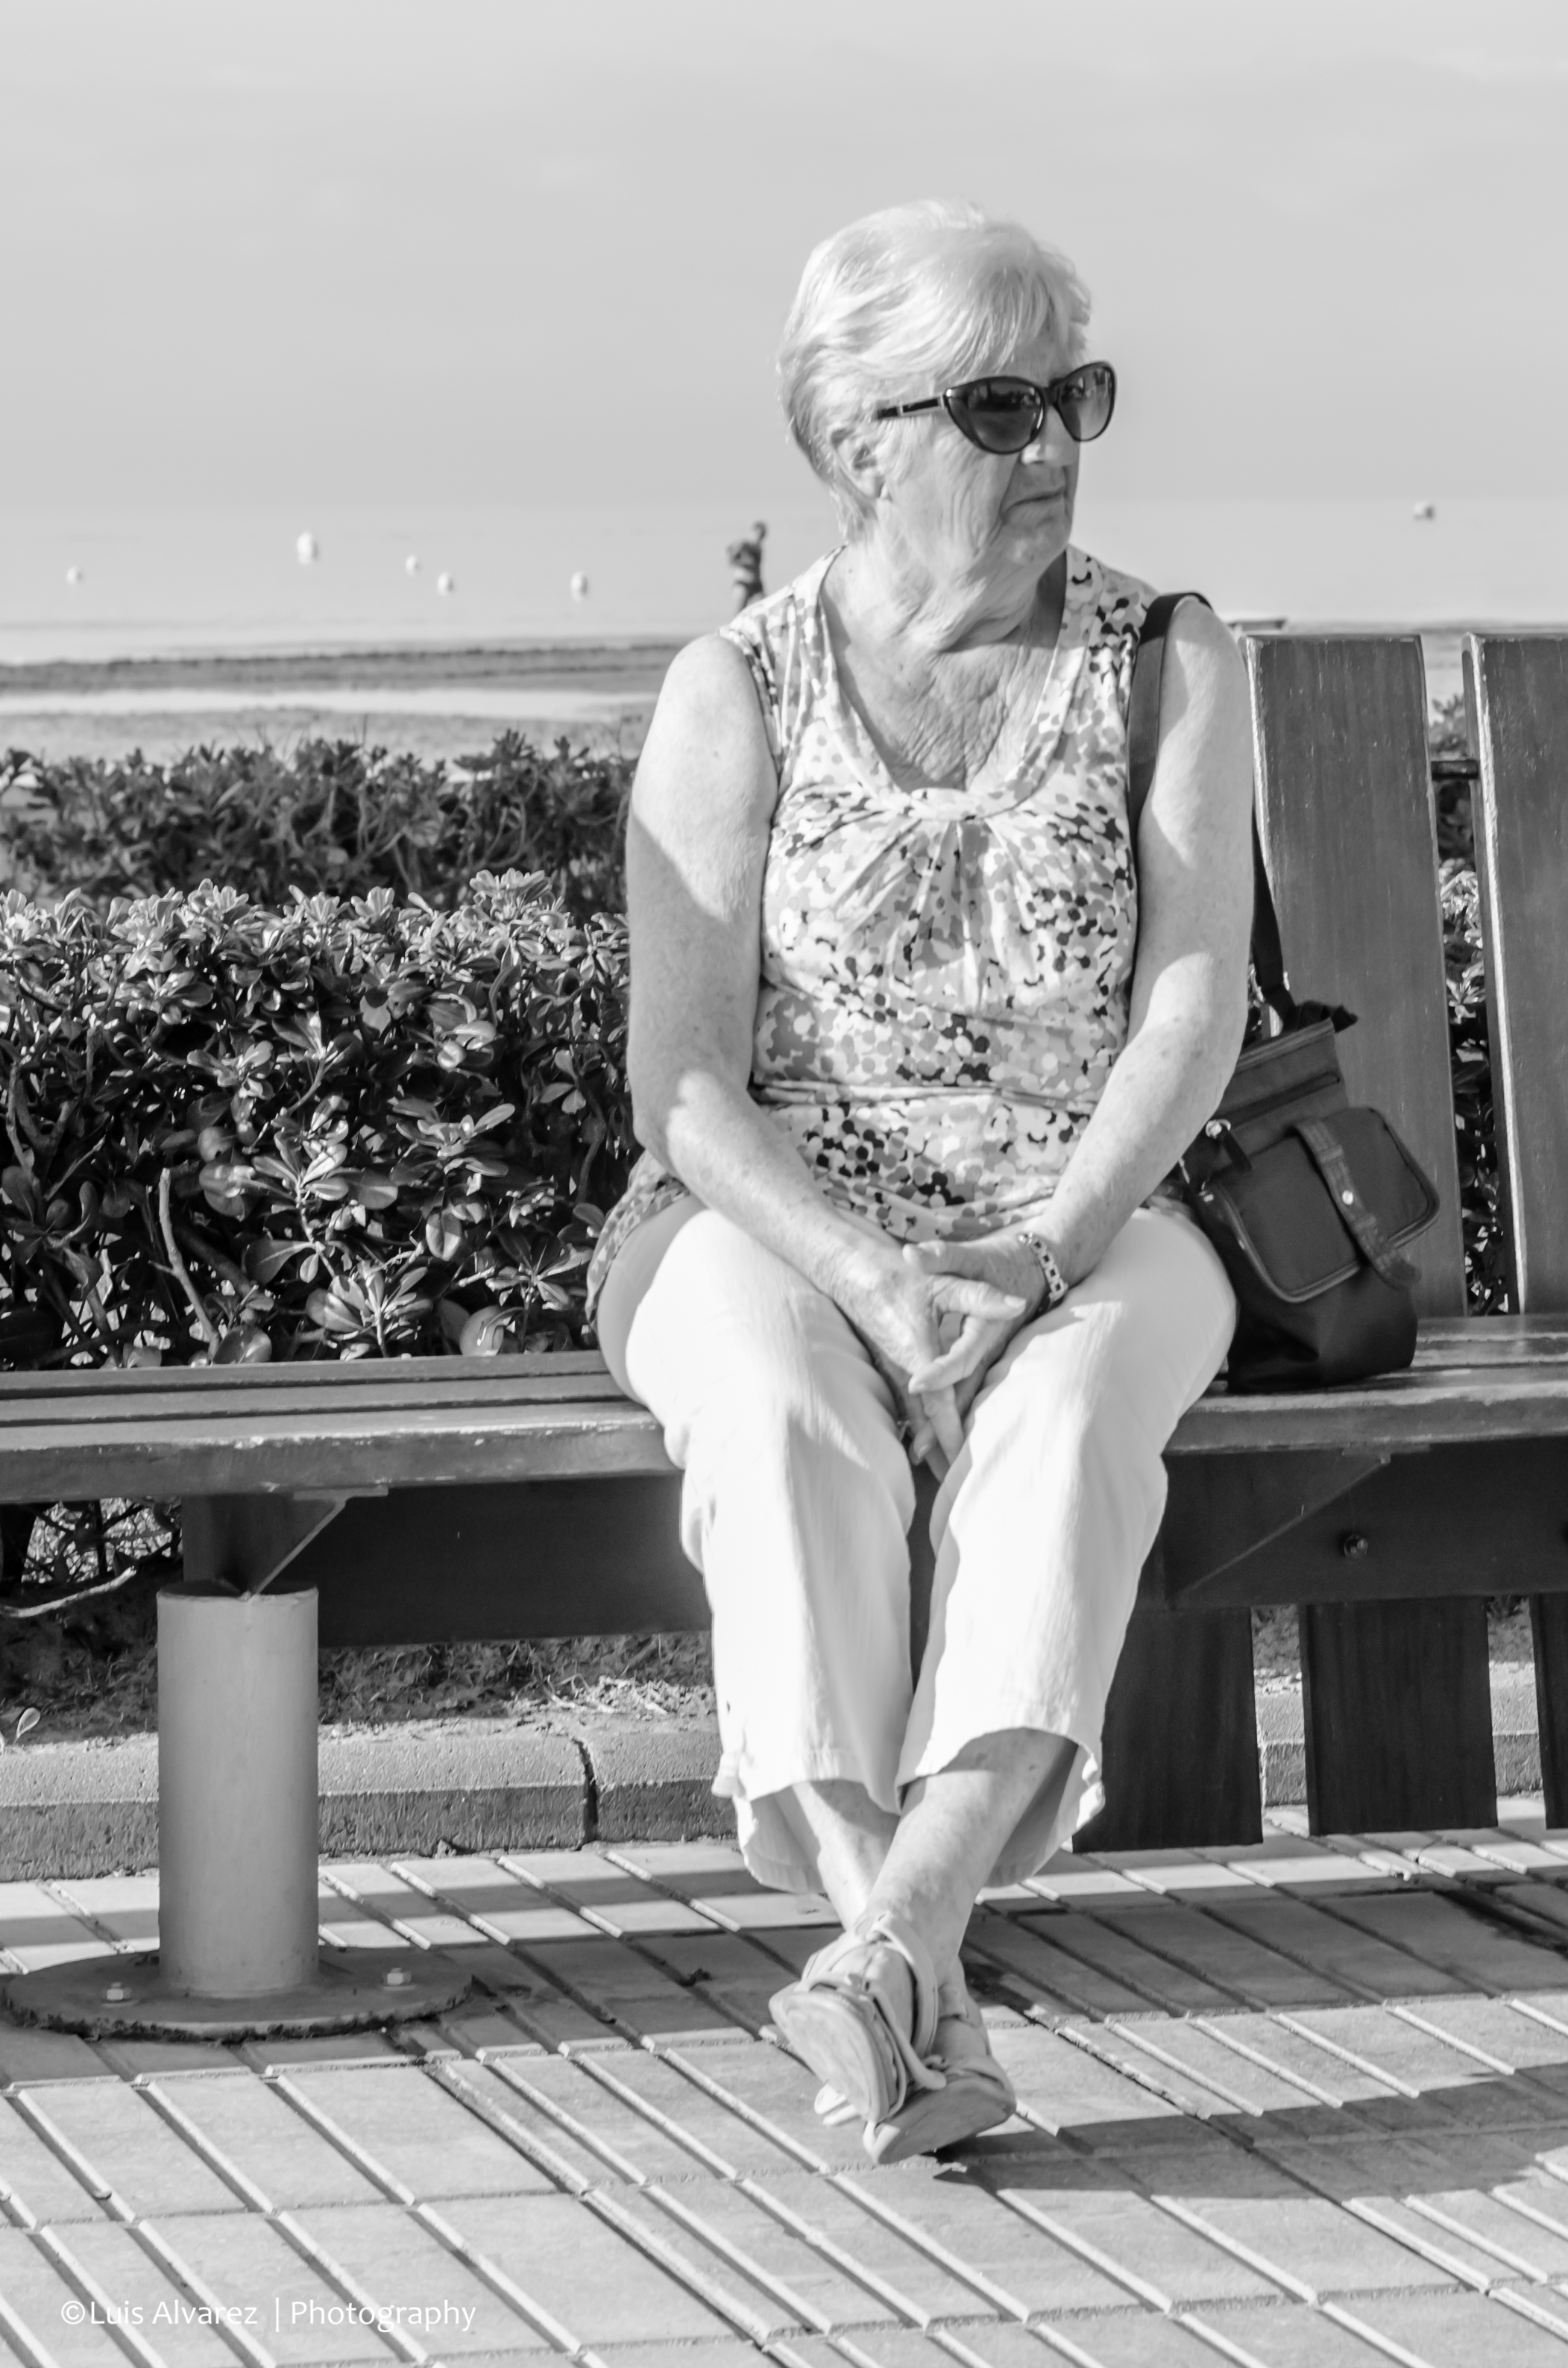
man, beach, outdoor, person, black and white, white, street, photography, standing, portrait, model, spring, sitting, fashion, nikon, black, monochrome, lady, streetphotography, bw, candid, spain, 50mm, dress, photograph, catalonia, beauty, d7000, salou, photo shoot, monochrome photography, human positions